Wildlife of Zimbabwe

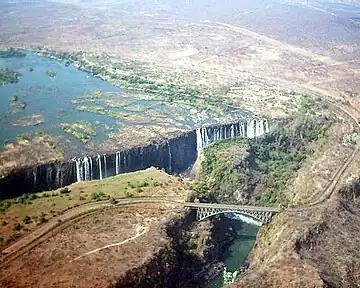
An aerial view of the Victoria Falls

The wildlife of Zimbabwe occurs foremost in remote or rugged terrain, in national parks and private wildlife ranches, in miombo woodlands and thorny acacia or kopje. The prominent wild fauna includes African buffalo, African bush elephant, black rhinoceros, southern giraffe, African leopard, lion, plains zebra, and several antelope species.